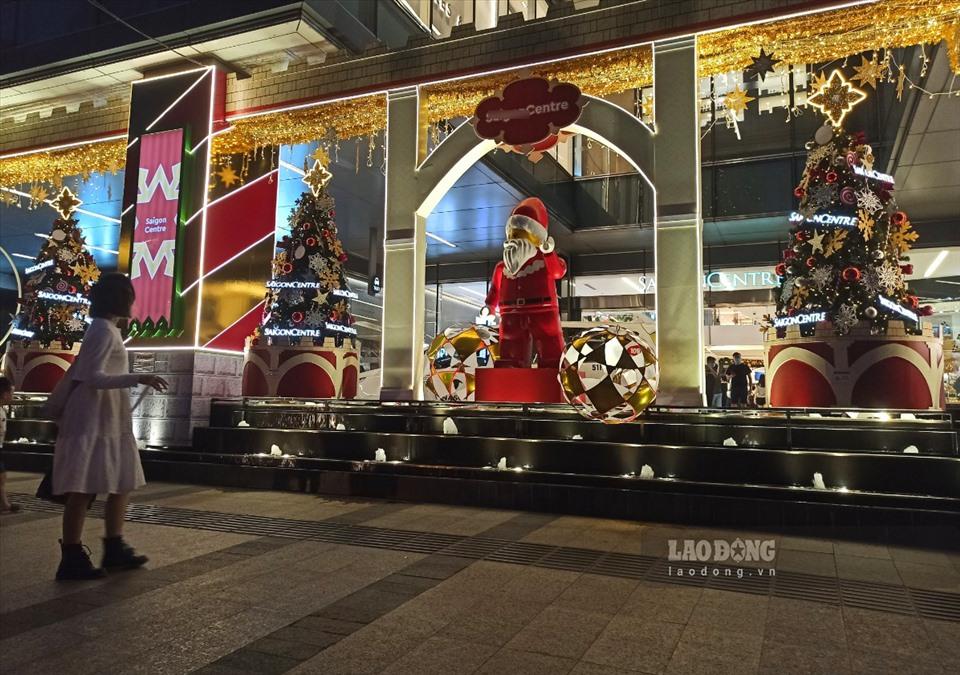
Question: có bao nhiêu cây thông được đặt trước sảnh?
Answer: ba cây